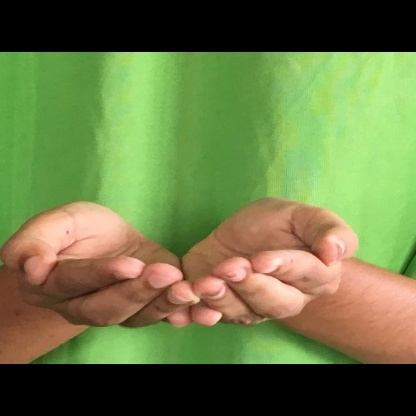
Mudra: Pushpaputa